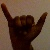
The image shows a hand gesture representing the letter 'Y' in Indian Sign Language.